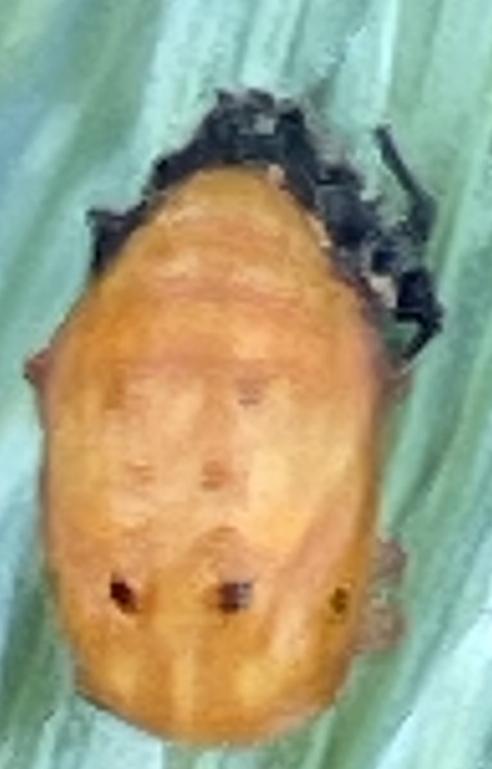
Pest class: predators